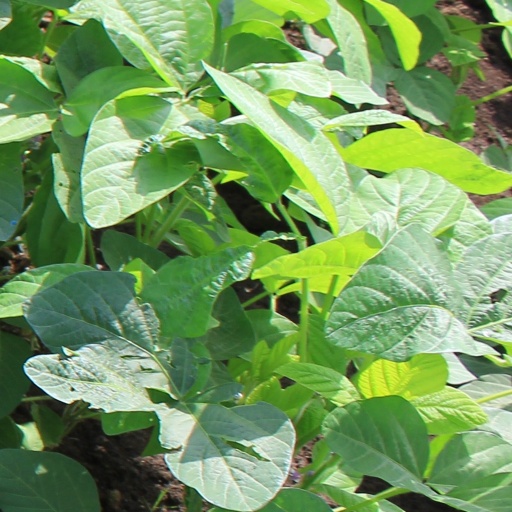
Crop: soybean